Bud Olson

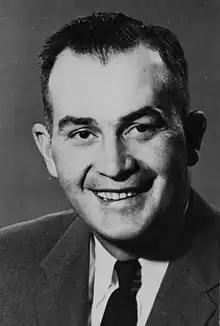
Olson

Horace Andrew "Bud" Olson (October 6, 1925 – February 14, 2002) was a Canadian businessman and politician from Alberta. He served as the 14th Lieutenant Governor of Alberta from 1996 to 2000. He also served as a Member of Parliament, Senator, Minister of Agriculture, and Minister of Economic and Regional Development. He was also a farmer and rancher, and president and operating officer of Farmer's Stockmen's Supplies in Medicine Hat and Lethbridge, Alberta.